Lauri Härö

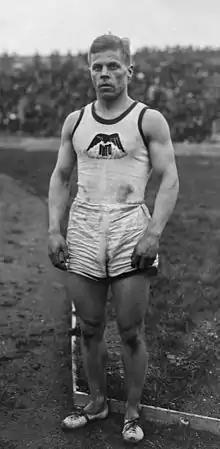
Lauri Härö in 1922

Lauri Jaakoppi Härö (8 June 1899 – 30 March 1980) was a Finnish sprinter. He competed in the 100 m, 200 m and 4 × 100 m events at the 1924 Summer Olympics, but failed to reach the finals.